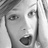
Emotion: surprise